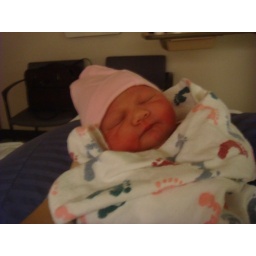
Quinn in her pink hat